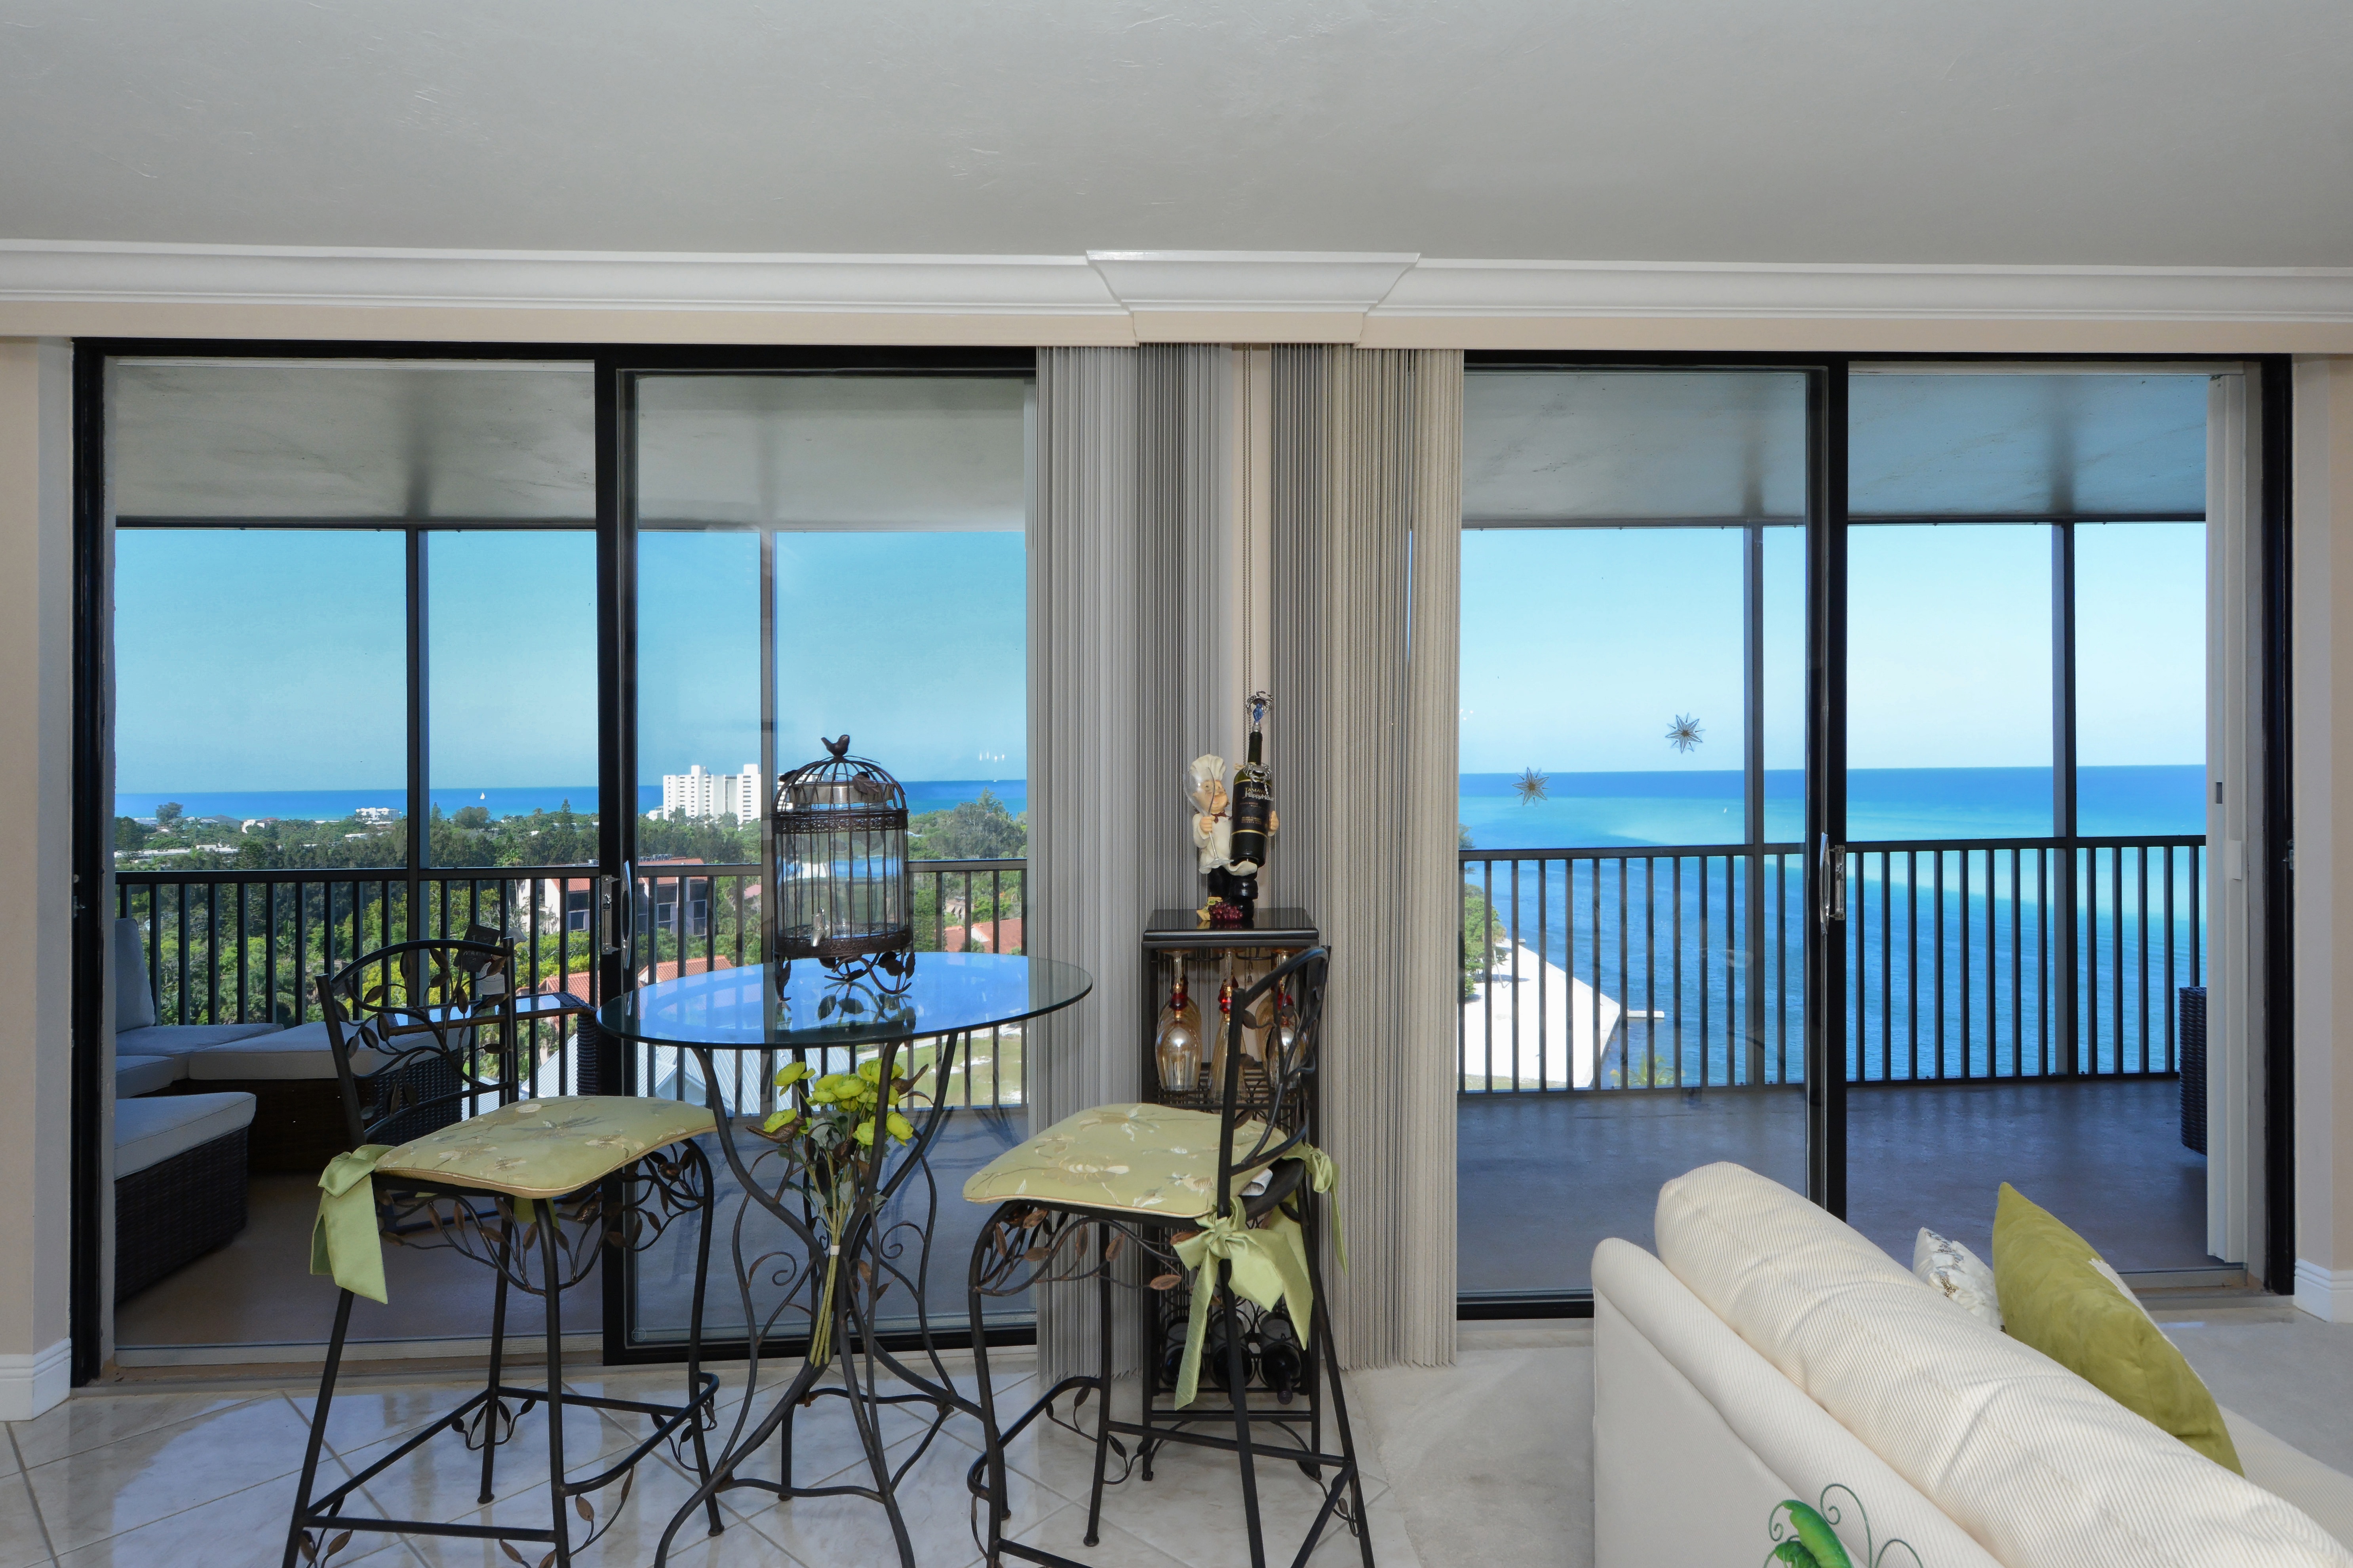
villa, window, view, home, cottage, key, property, living room, room, apartment, interior design, resort, estate, siesta, suite, condominium, real estate, penthouse, window covering